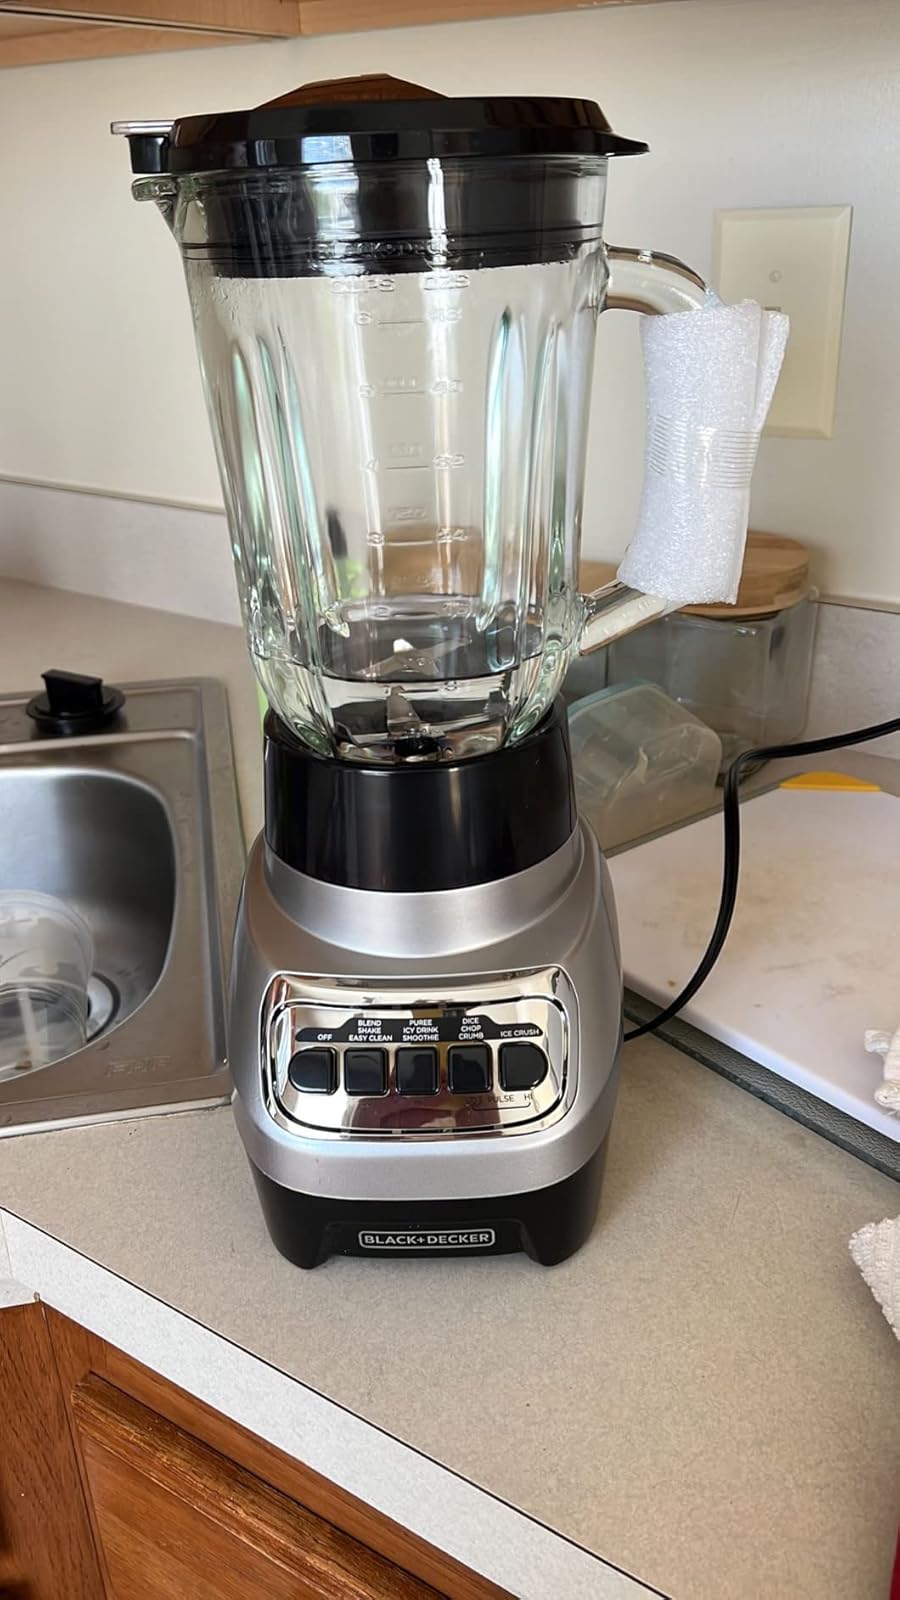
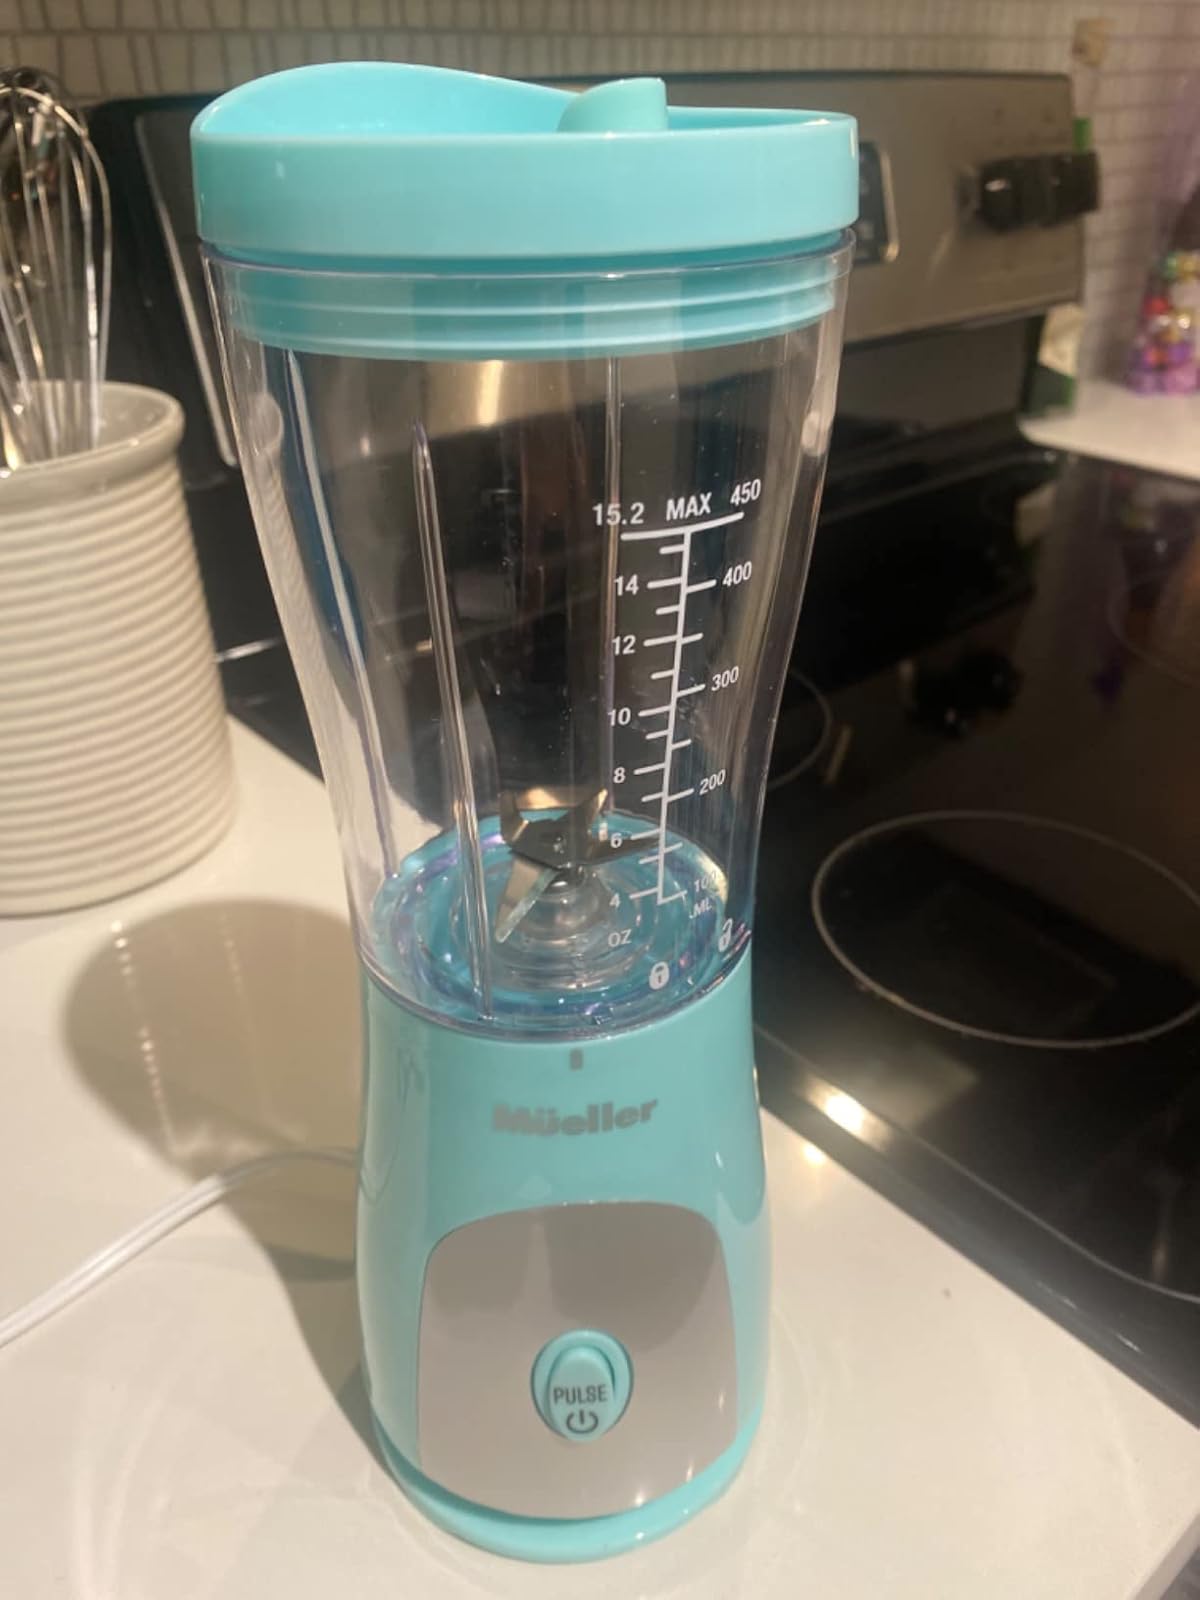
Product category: items_blender
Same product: no